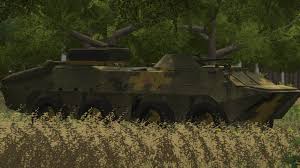
Label: BTR